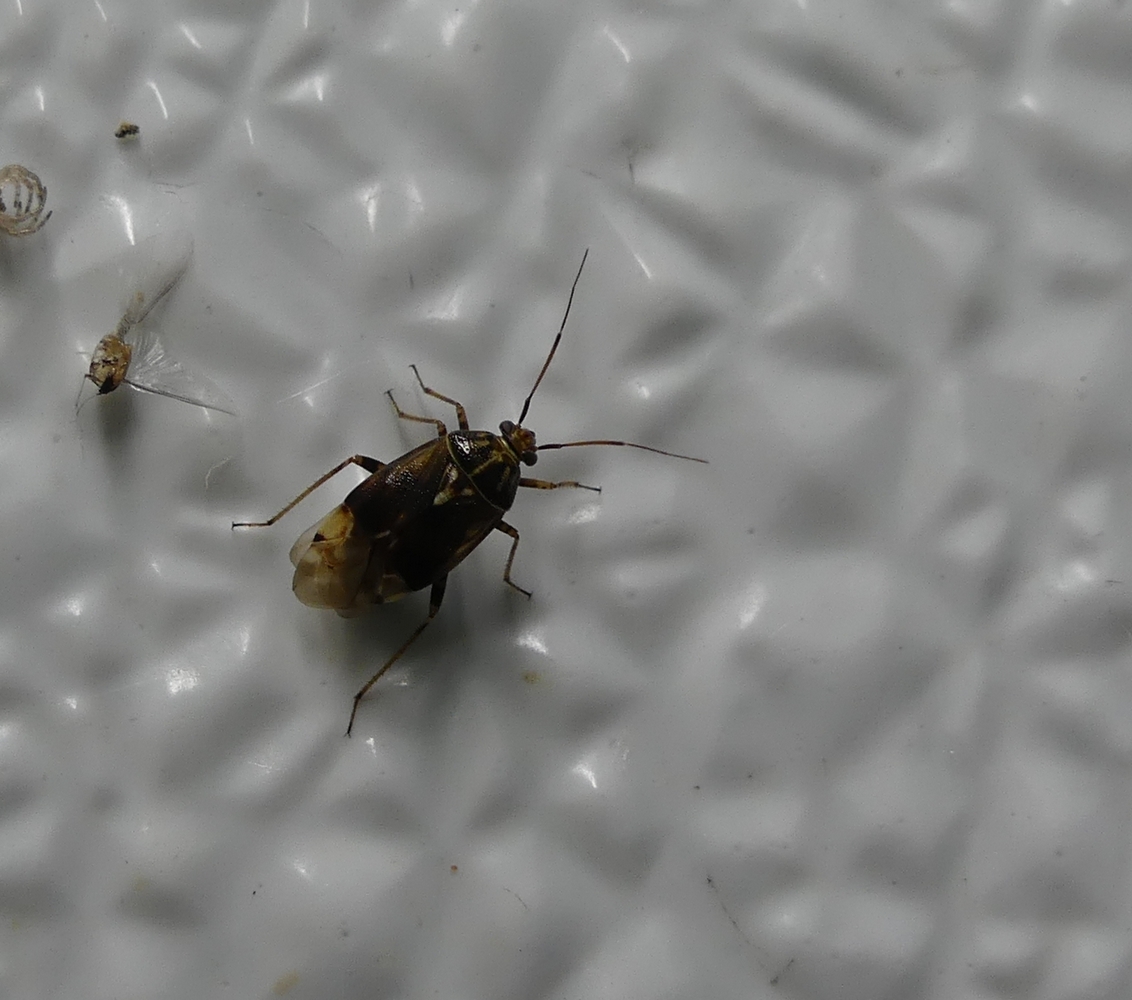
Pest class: lygus_bug